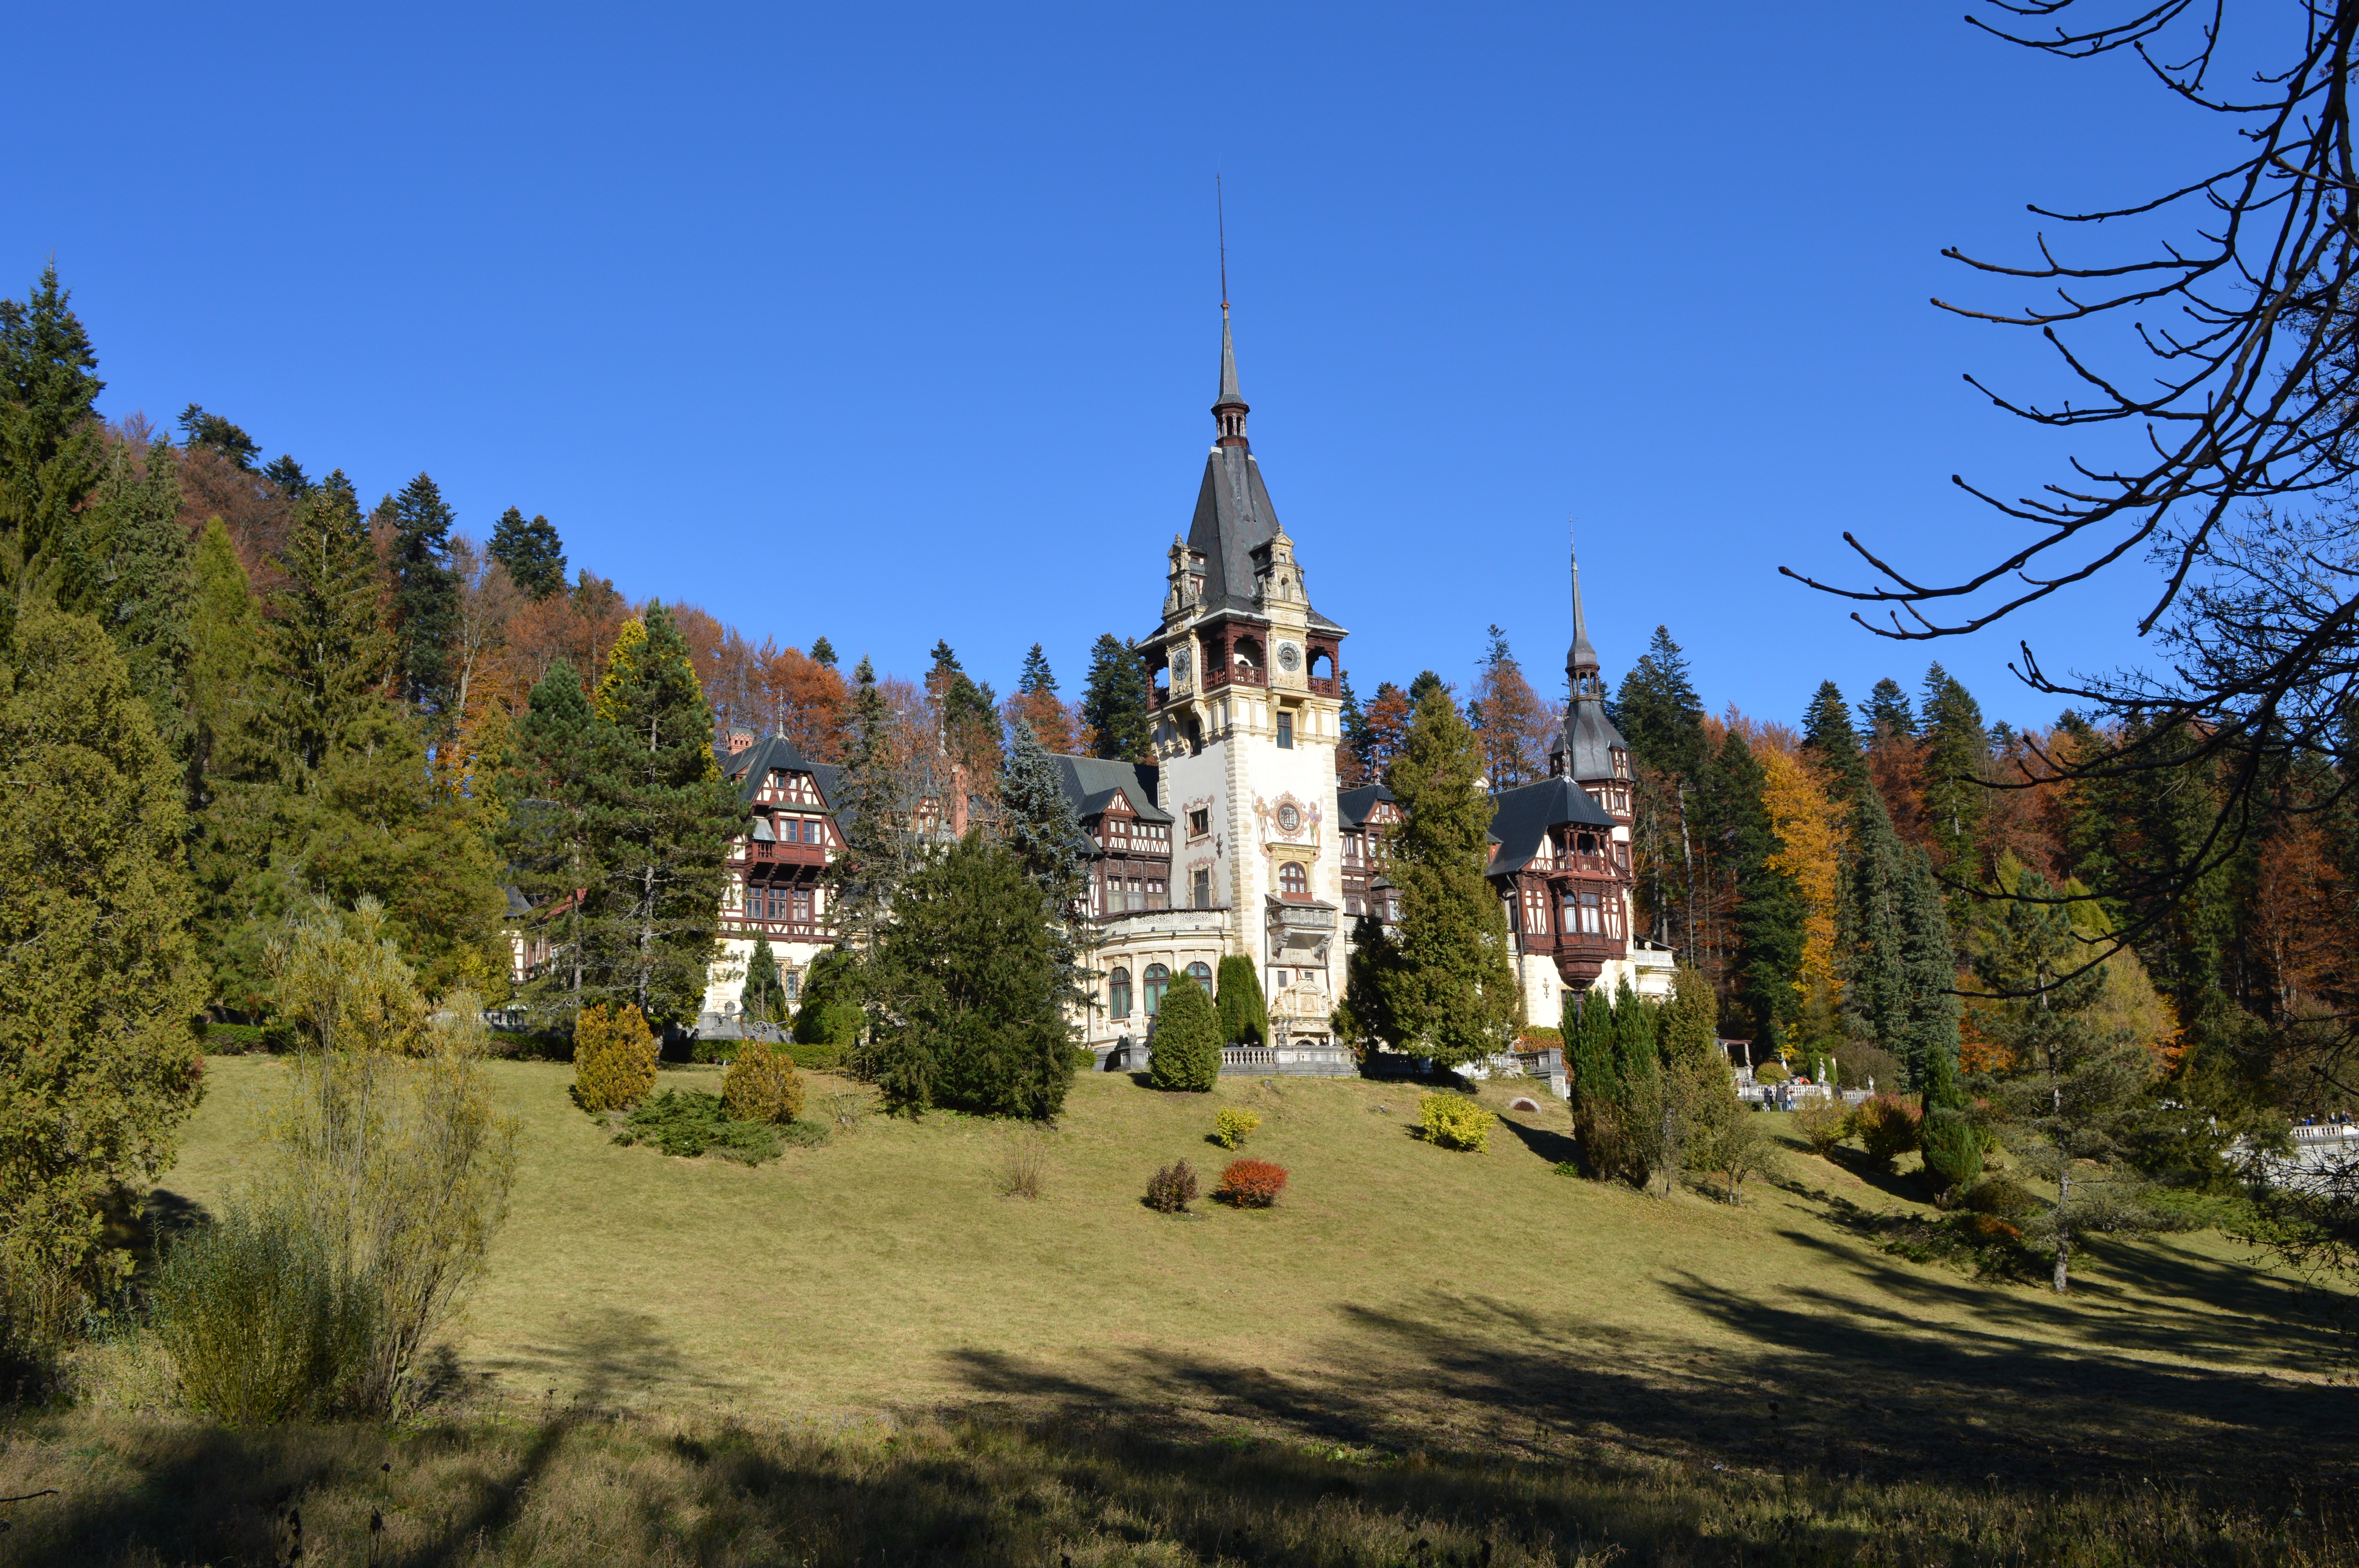
landscape, tree, forest, mountain, building, chateau, mountain range, europe, museum, autumn, castle, blue, chapel, fir, place of worship, prato, trees, mountains, monastery, culture, estate, castles, museums, romania, romanian